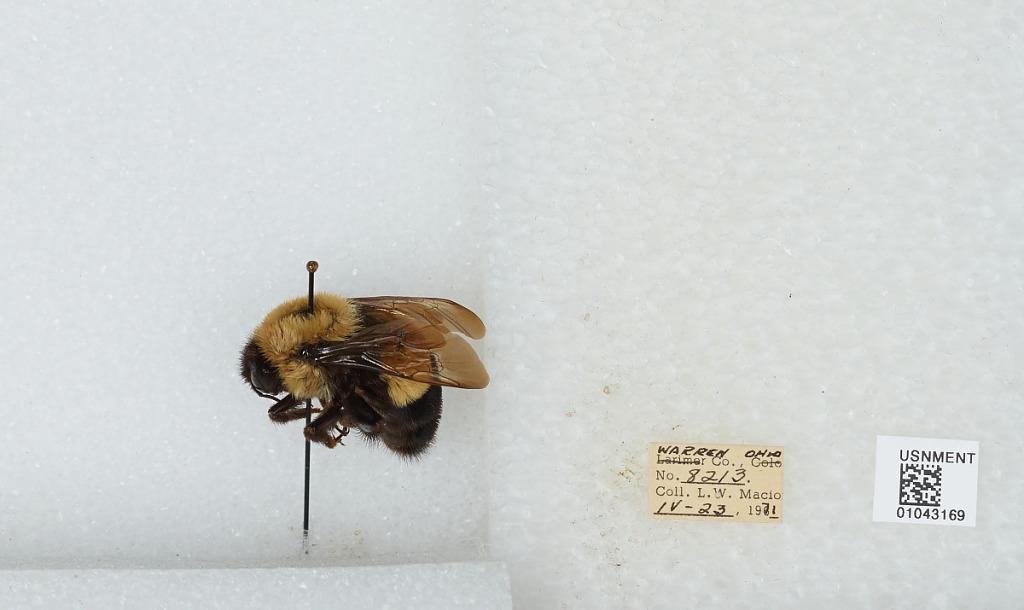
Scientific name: Bombus (Bombus) affinis Cresson
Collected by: L. Macior
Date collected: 1971-4-23
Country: United States
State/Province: Ohio
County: Warren
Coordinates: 39.4242, -84.1856